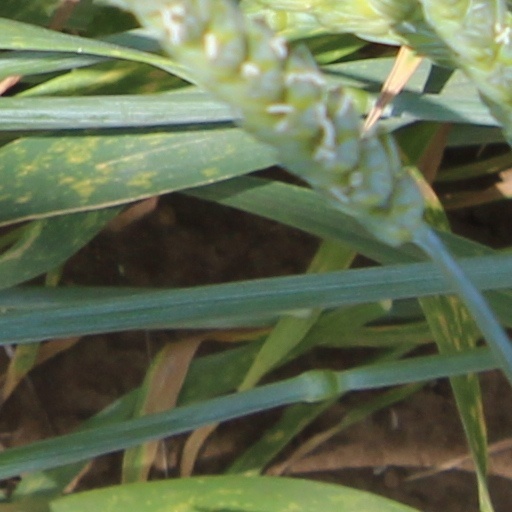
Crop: wheat